Capital punishment in Cyprus

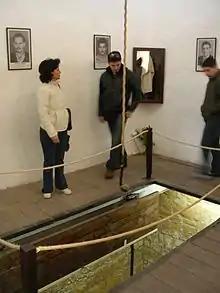
The gallows at the Nicosia Central Prison, now a museum (2006)

Capital punishment for murder was abolished in Cyprus on 15 December 1983. It was abolished for all crimes on 19 April 2002. The death penalty was replaced with life imprisonment. Cyprus is a signatory to the second optional protocol of the International Covenant on Civil and Political Rights, which provides for full abolition of capital punishment. Cyprus initially had a reservation on the second protocol, allowing execution for grave crimes in times of war, but subsequently withdrew this reservation. The Constitution of Cyprus was amended in 2016 to eliminate all forms of capital punishment.